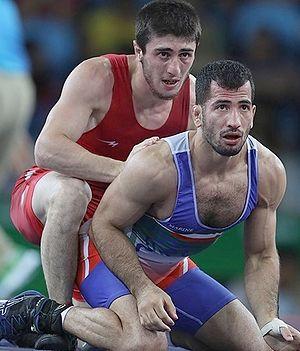
Jeux Olympiques 2016 d'été, lutte gréco-romaine 66 kg - Shmagi Bolkvadze v Omid Norouzi
Shmagi Bolkvadze est un lutteur gréco-romain géorgien né le 26 juillet 1994 à Khoulo.